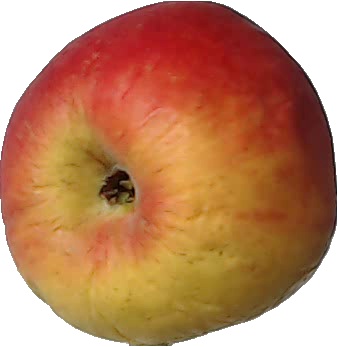
Label: apple_red_yellow_1